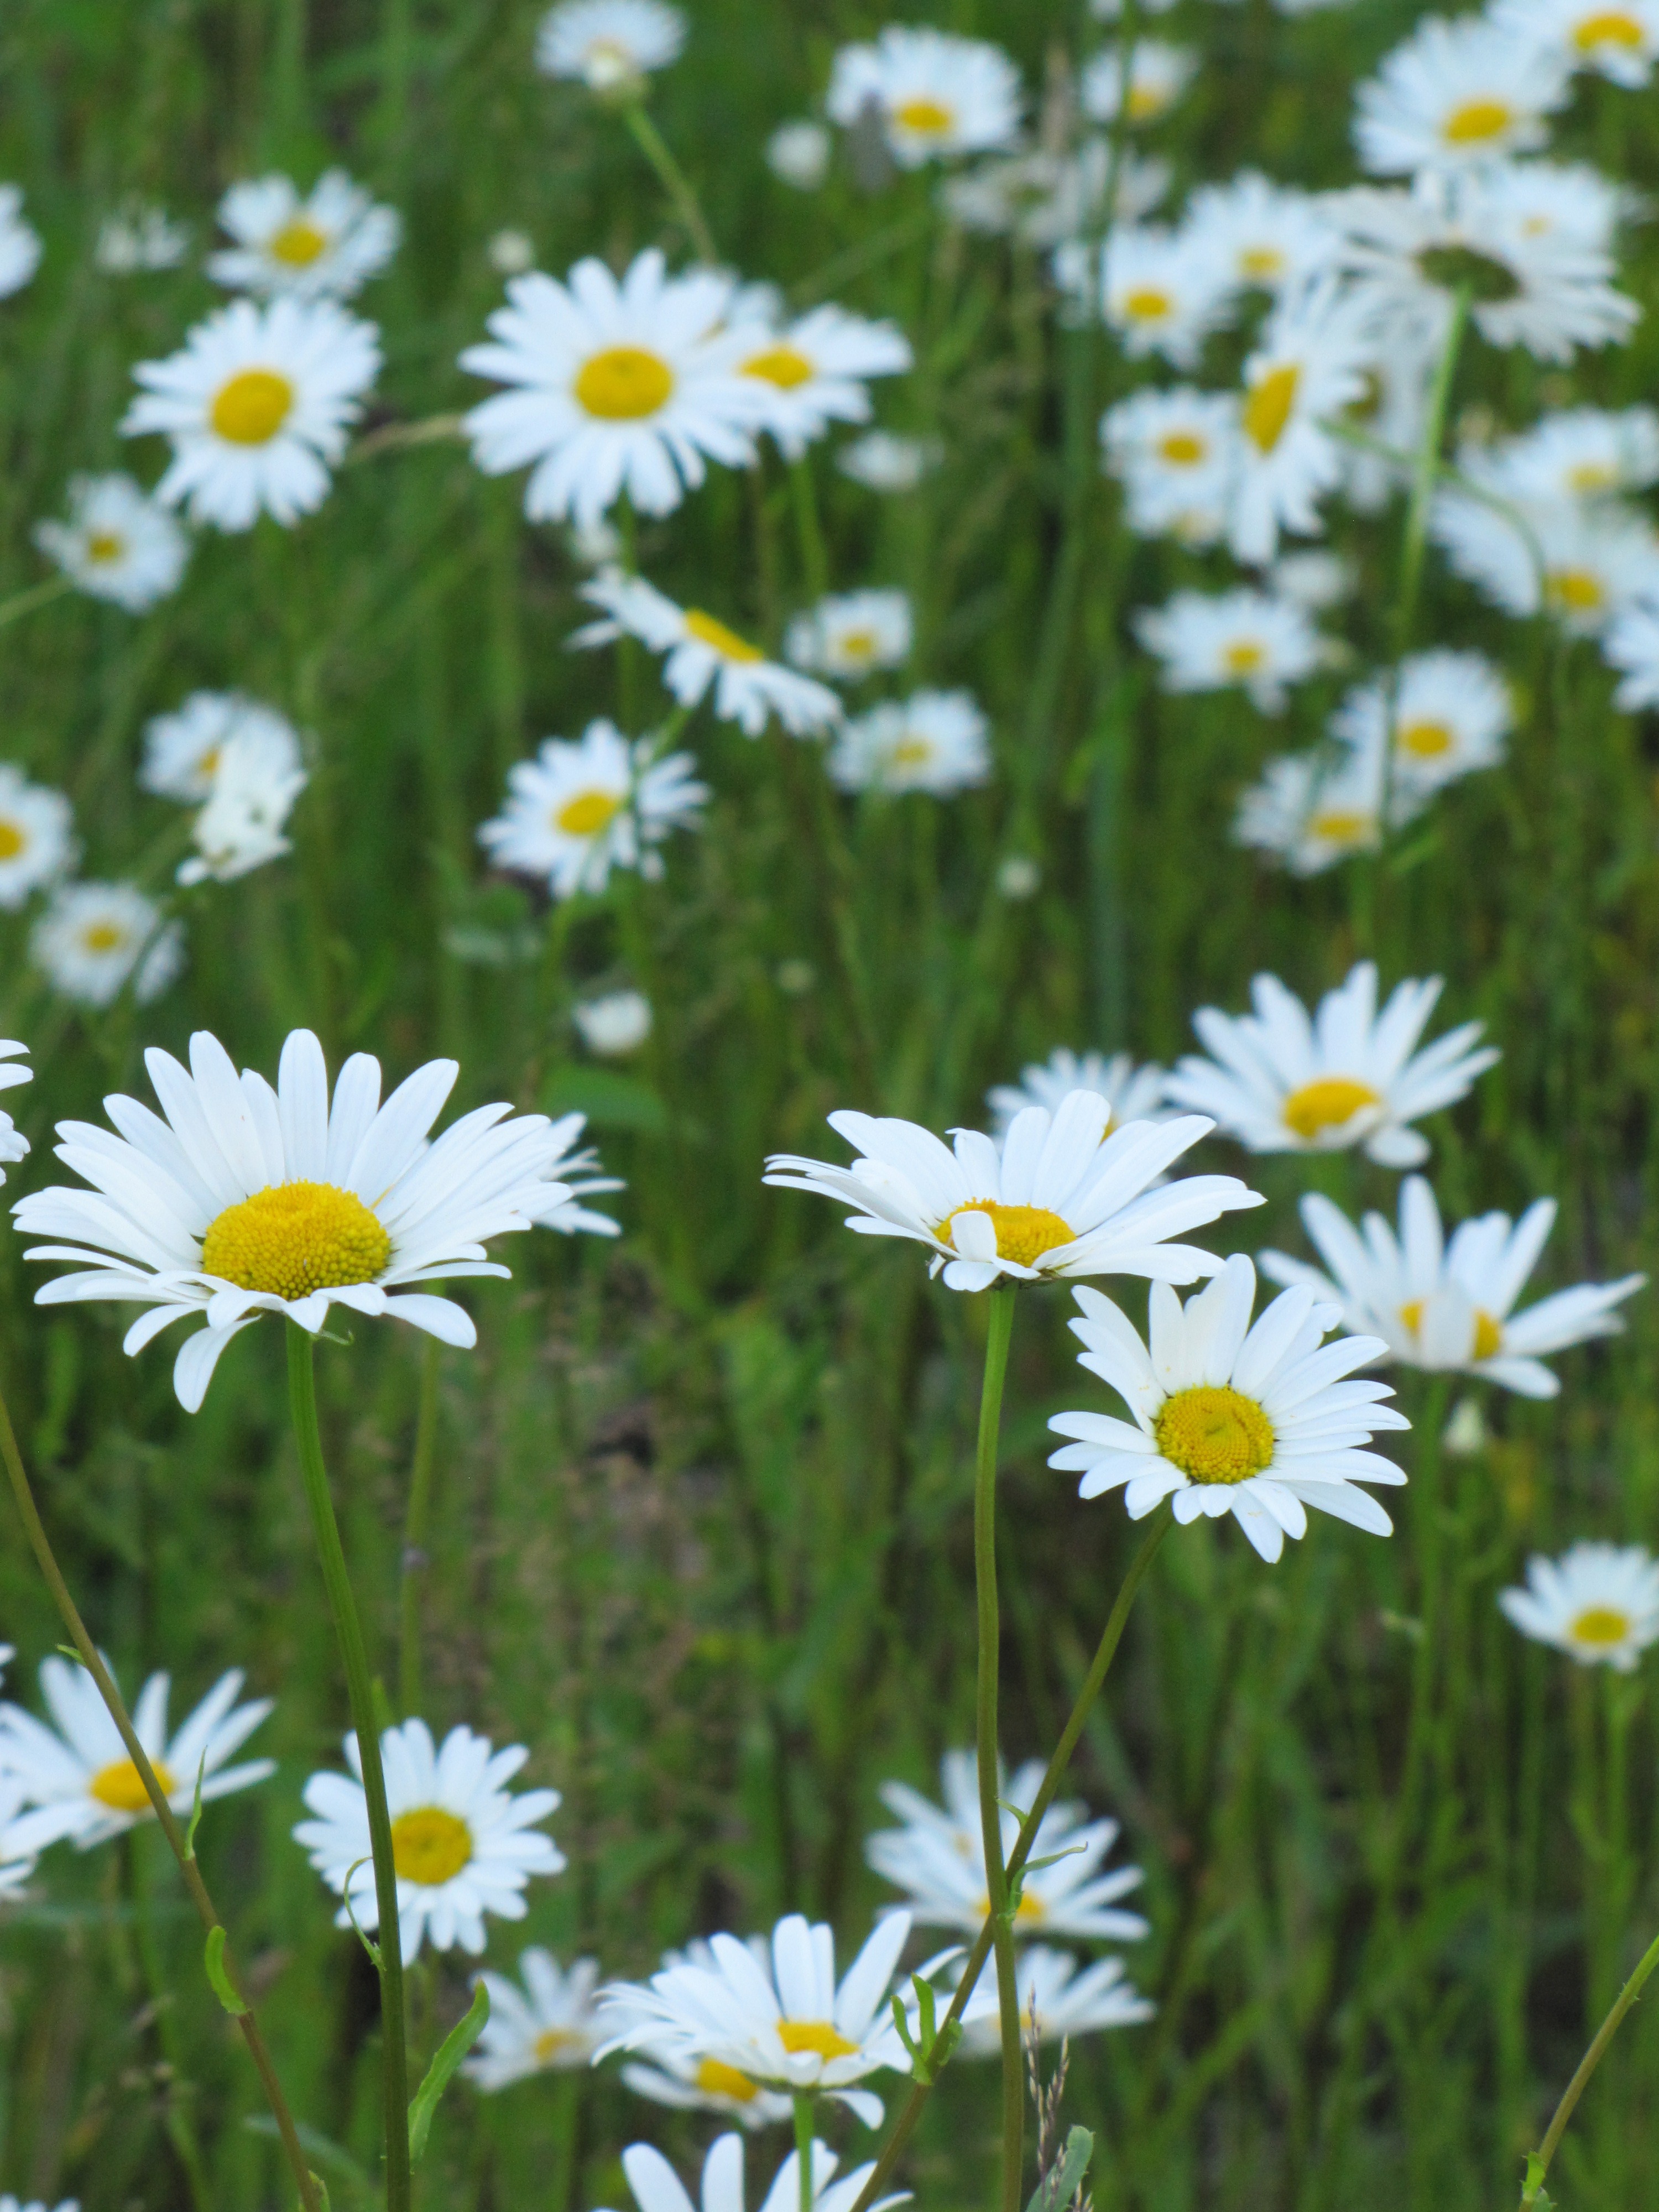
plant, field, meadow, prairie, flower, petal, summer, daisy, herb, botany, flora, wildflower, marguerite, flowering plant, daisy family, oxeye daisy, meadow plant, annual plant, land plant, chamaemelum nobile, marguerite daisy, tanacetum parthenium, garden cosmos